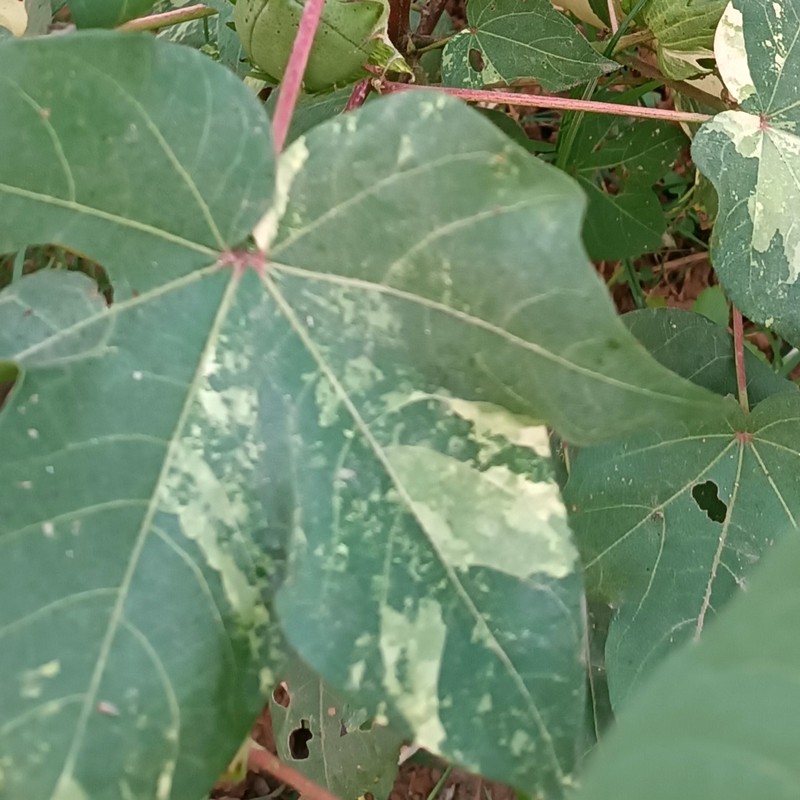
Label: Leaf Variegation